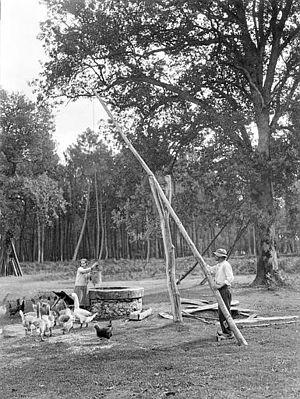
Puit balancier dans les Landes (Aquitaine) vers 1925, Georges-Louis Arlaud
Les Landes de Gascogne sont parmi les régions françaises qui, à la fin du XXᵉ siècle, étaient répertoriées comme ayant connu ou conservant encore des exemples de puits à balancier. Les travaux des lexicographes des années 1960 font état des différents noms donnés au dispositif et les cartes postales des années 1970 en arborent quelques spécimens.
Un puits à eau est le résultat d'un terrassement vertical, mécanisé ou manuel, permettant l'exploitation d'une nappe d'eau souterraine, autrement dit un aquifère. L'eau peut être remontée au niveau du sol grâce à un seau ou une pompe, manuelle ou non. Les puits sont très divers, que ce soit par leur mode de creusement, leur profondeur, leur volume d'eau, ou leur équipement.